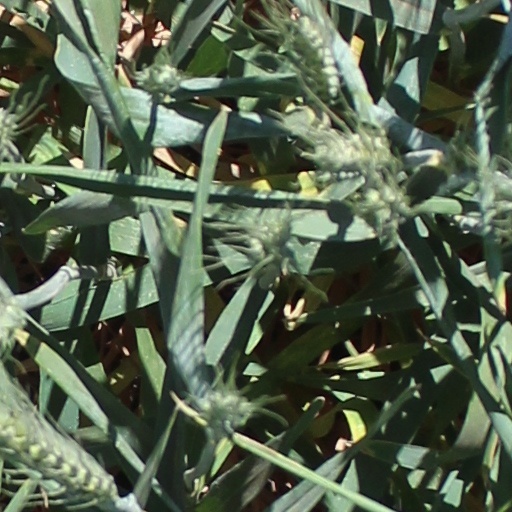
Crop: wheat